Yussef El Guindi

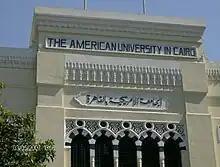
The American University in Cairo, where El Guindi studied in the 1980s

Yussef El Guindi was born in 1960 in Egypt. His grandfather was director Zaki Toleimat, grandmother actress Rose al Yusuf, and his uncle writer Ihsan Abdel Koudous. At the age of three, he moved to London and received schooling in the UK and France. In 1982, he received a BA degree from the American University in Cairo. In 1983, he moved to the United States and received an MFA from Carnegie Mellon University. He then moved to Seattle, Washington, where in 1996 he became a US citizen.